Abdullahi Sheikh Ismail

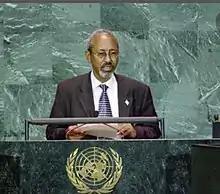

Abdullahi Sheikh Ismail (died 7 May 2021) was a Somali politician.